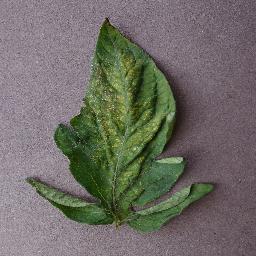
Label: Tomato___Spider_mites Two-spotted_spider_mite